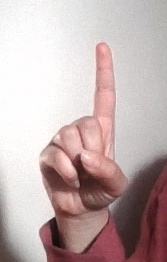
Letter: bb